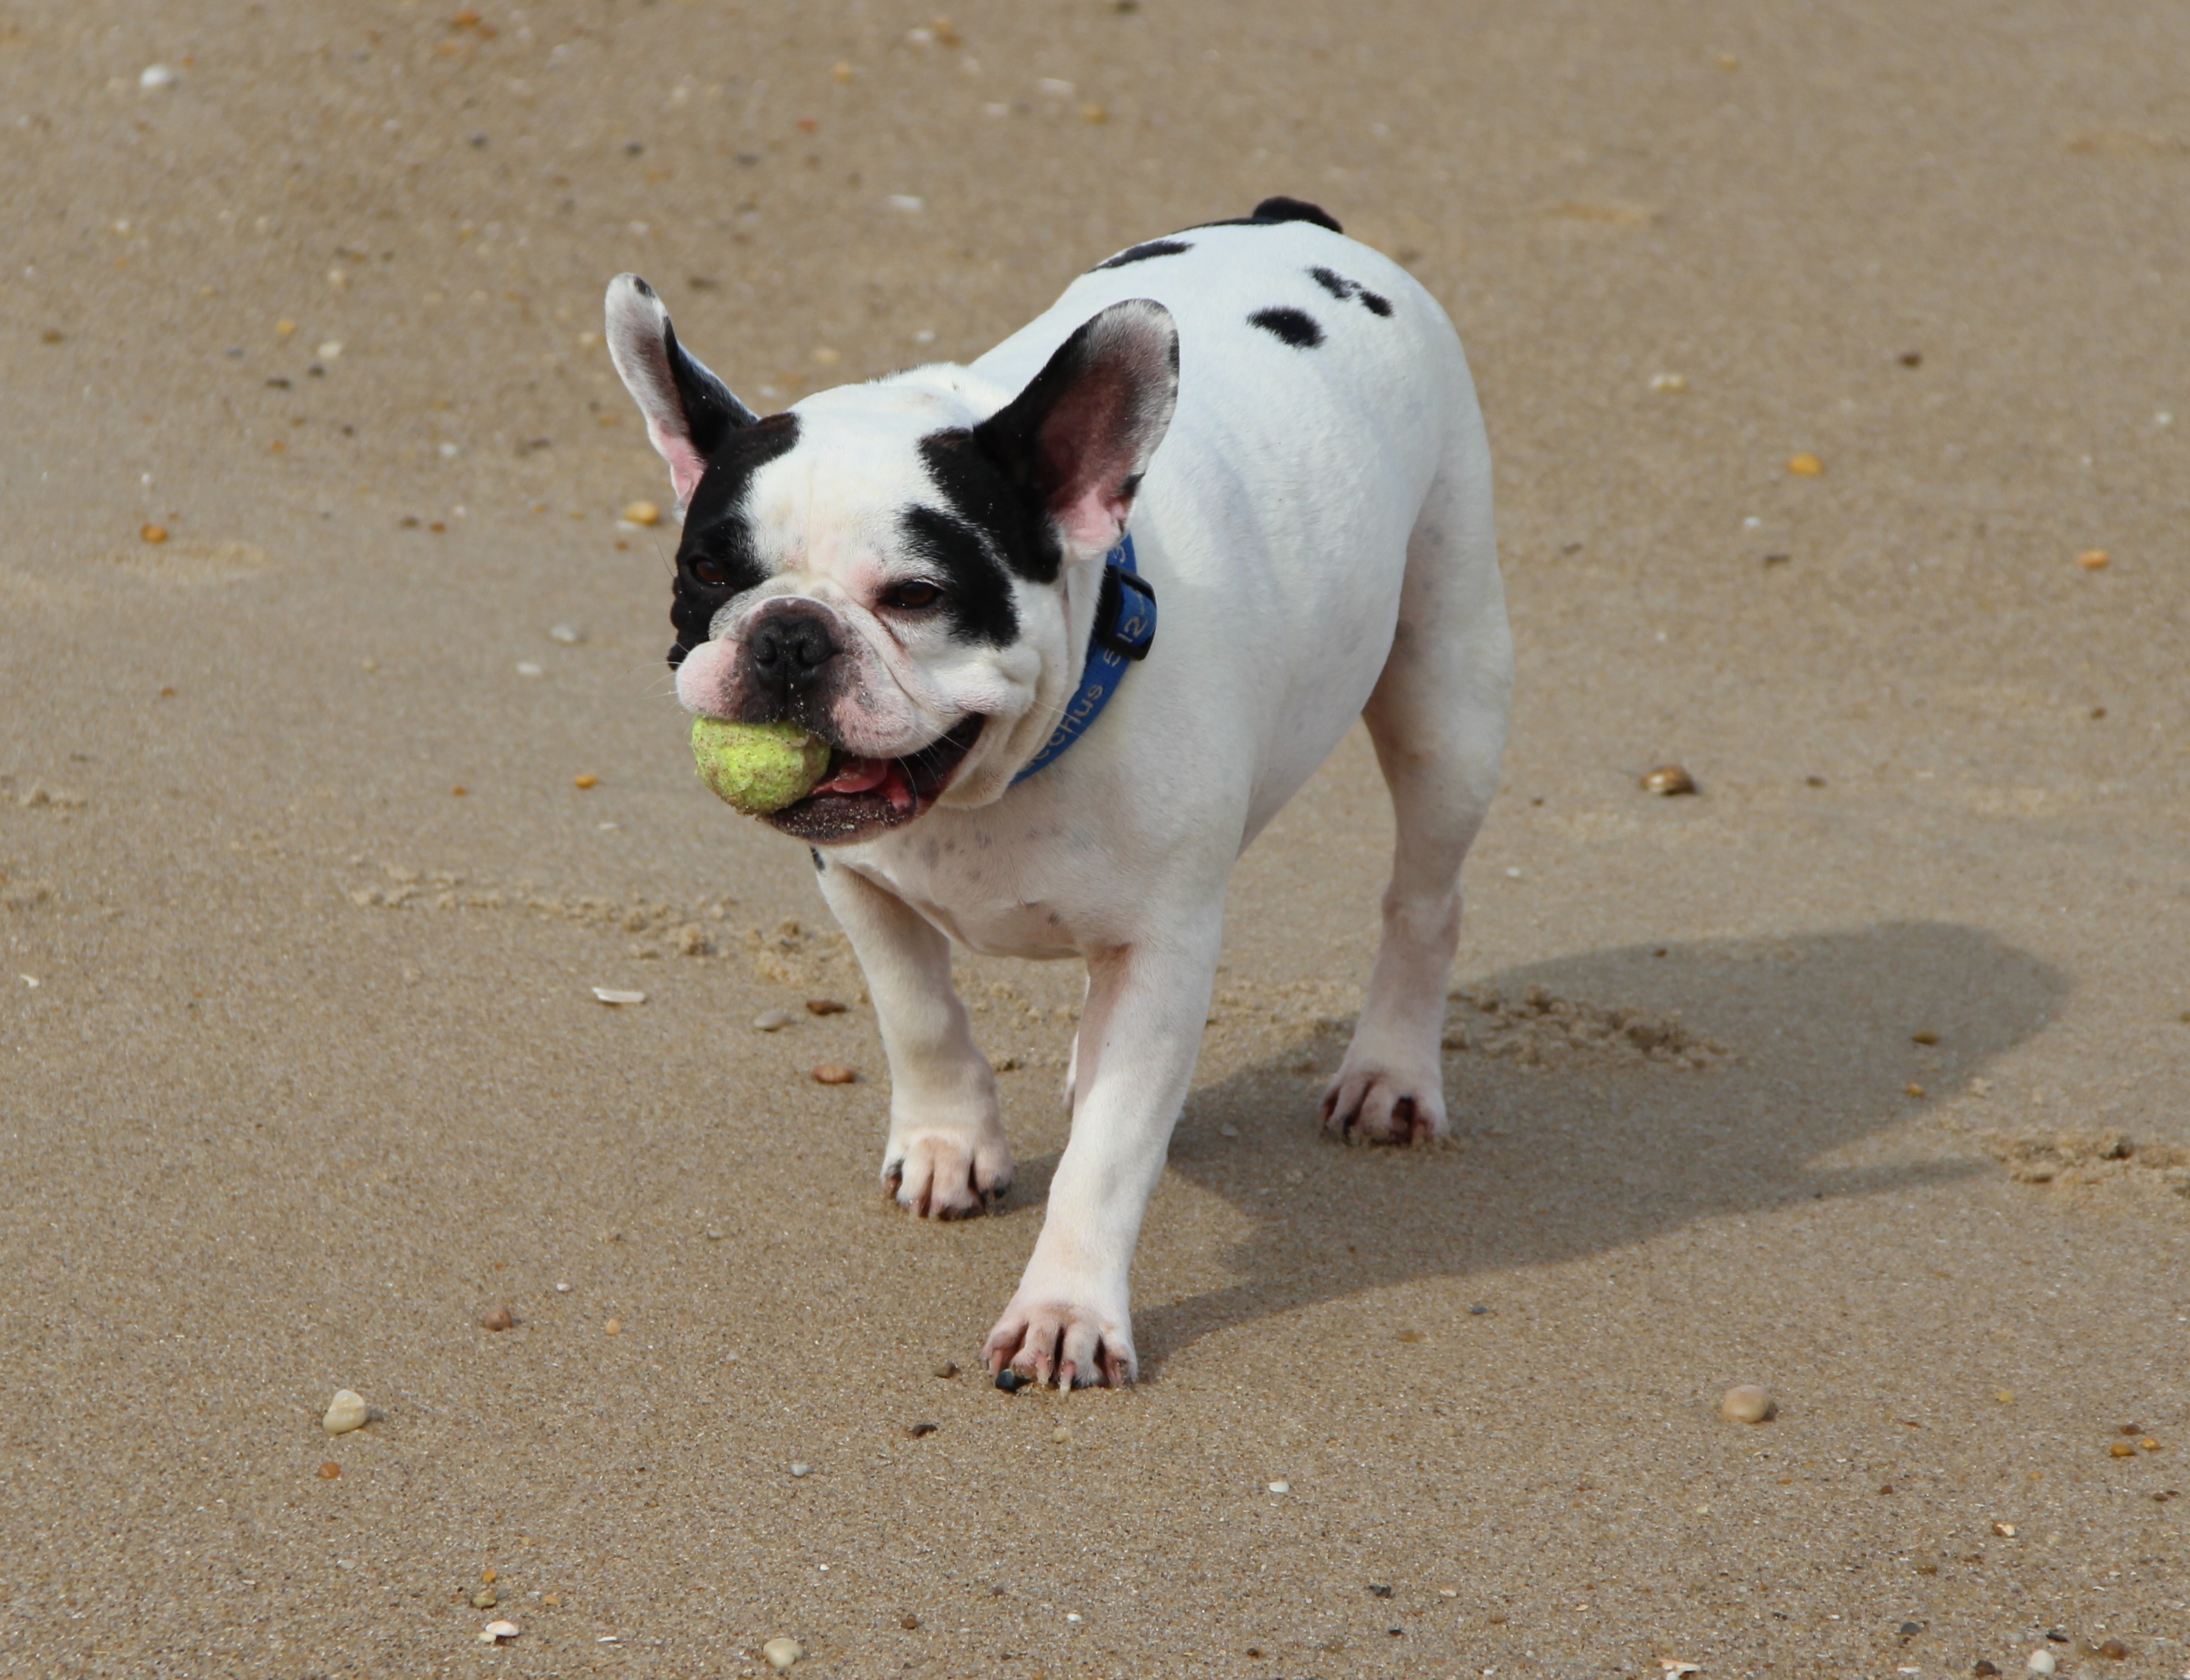
beach, dog, summer, mammal, playing, bulldog, ball, vertebrate, french bulldog, dog breed, doggy, old english bulldog, dog like mammal, olde english bulldogge, toy bulldog, british bulldogs, white english bulldog, american bulldog